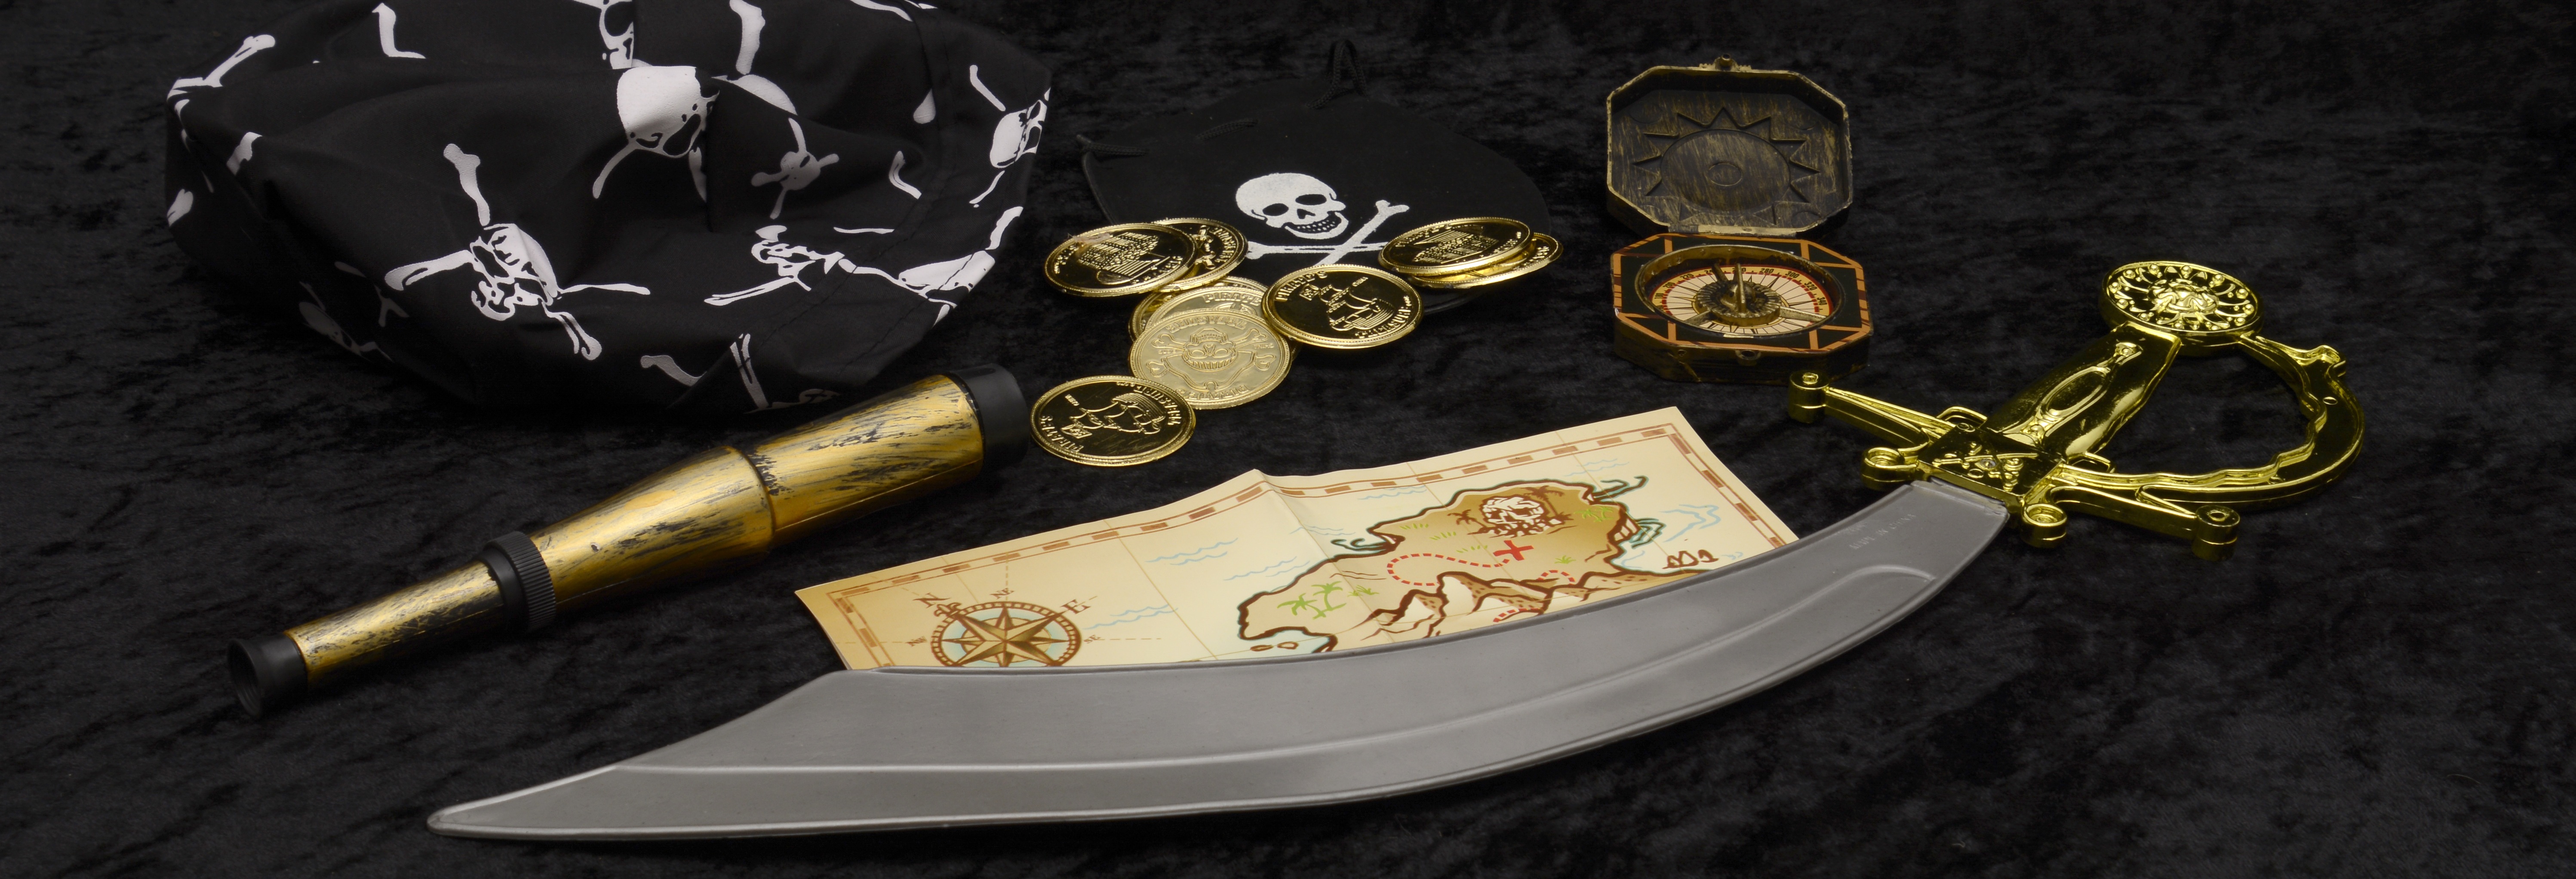
pirates, telescope, treasure map, sabre, treasure, coins, compass, bag, skull and crossbones, panel, carnival, carneval, dangerous, gold coins, shiny, header, banner, head image